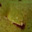
Label: flatfish